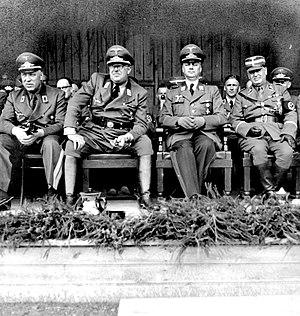
L'occupation de la Lettonie par l'Allemagne nazie a fait partie de l'invasion de l'URSS par l'Allemagne nazie le 22 juin 1941. Le territoire est totalement conquis par les forces armées allemandes le 10 juillet 1941 en devenant partie intégrante du Reichskommissariat Ostland.
Alfred Rosenberg, né le 12 janvier 1893 à Reval et mort le 16 octobre 1946 à Nuremberg, est un homme politique, architecte et essayiste allemand, membre du Parti national-socialiste des travailleurs allemands et l'un des théoriciens du nazisme. Durant la Seconde Guerre mondiale, il occupe le poste de ministre du Reich aux Territoires occupés de l'Est. Il fait partie des principaux criminels de guerre condamnés à mort lors du procès de Nuremberg puis est exécuté par pendaison.
Le Reichskommissariat Ostland est une entité administrative mise en place par le Troisième Reich sur des territoires conquis en 1941 lors de l'opération Barbarossa. Il comprend les territoires des pays baltes et une partie de la Biélorussie. Décidé lors de la conférence du 16 juillet 1941, il fait suite à l'euphorie des premiers succès contre l'Armée rouge, à laquelle participaient notamment Adolf Hitler et Alfred Rosenberg, le Reichskommissariat se transforme rapidement en champs clos de massacres de masse de Juifs de toute l'Europe et de Slaves en vue de réaliser le schéma directeur de l'Est. Cette politique entraîne la création de mouvements de résistance puissamment organisés, dont l'action se révèle décisive lors de la reconquête de ces territoires par les Soviétiques au début de l'été 1944.